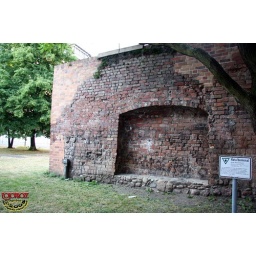
Where a building once stood against the medieval town wall of Berlin